Radical polymerization

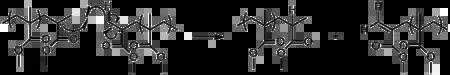
"Figure 15": Termination by disproportionation of poly(methyl methacrylate).

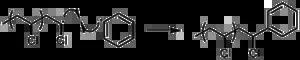
"Figure 16": Termination of PVC by reaction with radical initiator.

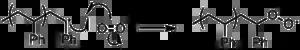
"Figure 17": Inhibition of polystyrene propagation due to reaction of polymer with molecular oxygen.

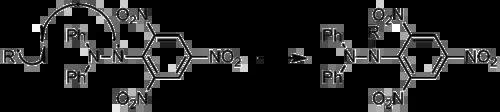
"Figure 18": Inhibition of polymer chain, R, by DPPH.

Nitrobenzene, butylated hydroxyl toluene, and diphenyl picryl hydrazyl (DPPH, Figure 18) are a few other inhibitors. The latter is an especially effective inhibitor because of the resonance stabilization of the radical.